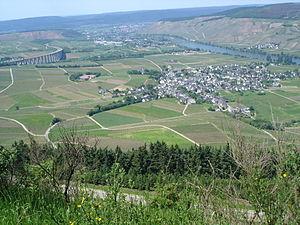
Riol est une municipalité de la Verbandsgemeinde Schweich an der Römischen Weinstraße, dans l'arrondissement de Trèves-Sarrebourg, en Rhénanie-Palatinat, dans l'ouest de l'Allemagne.